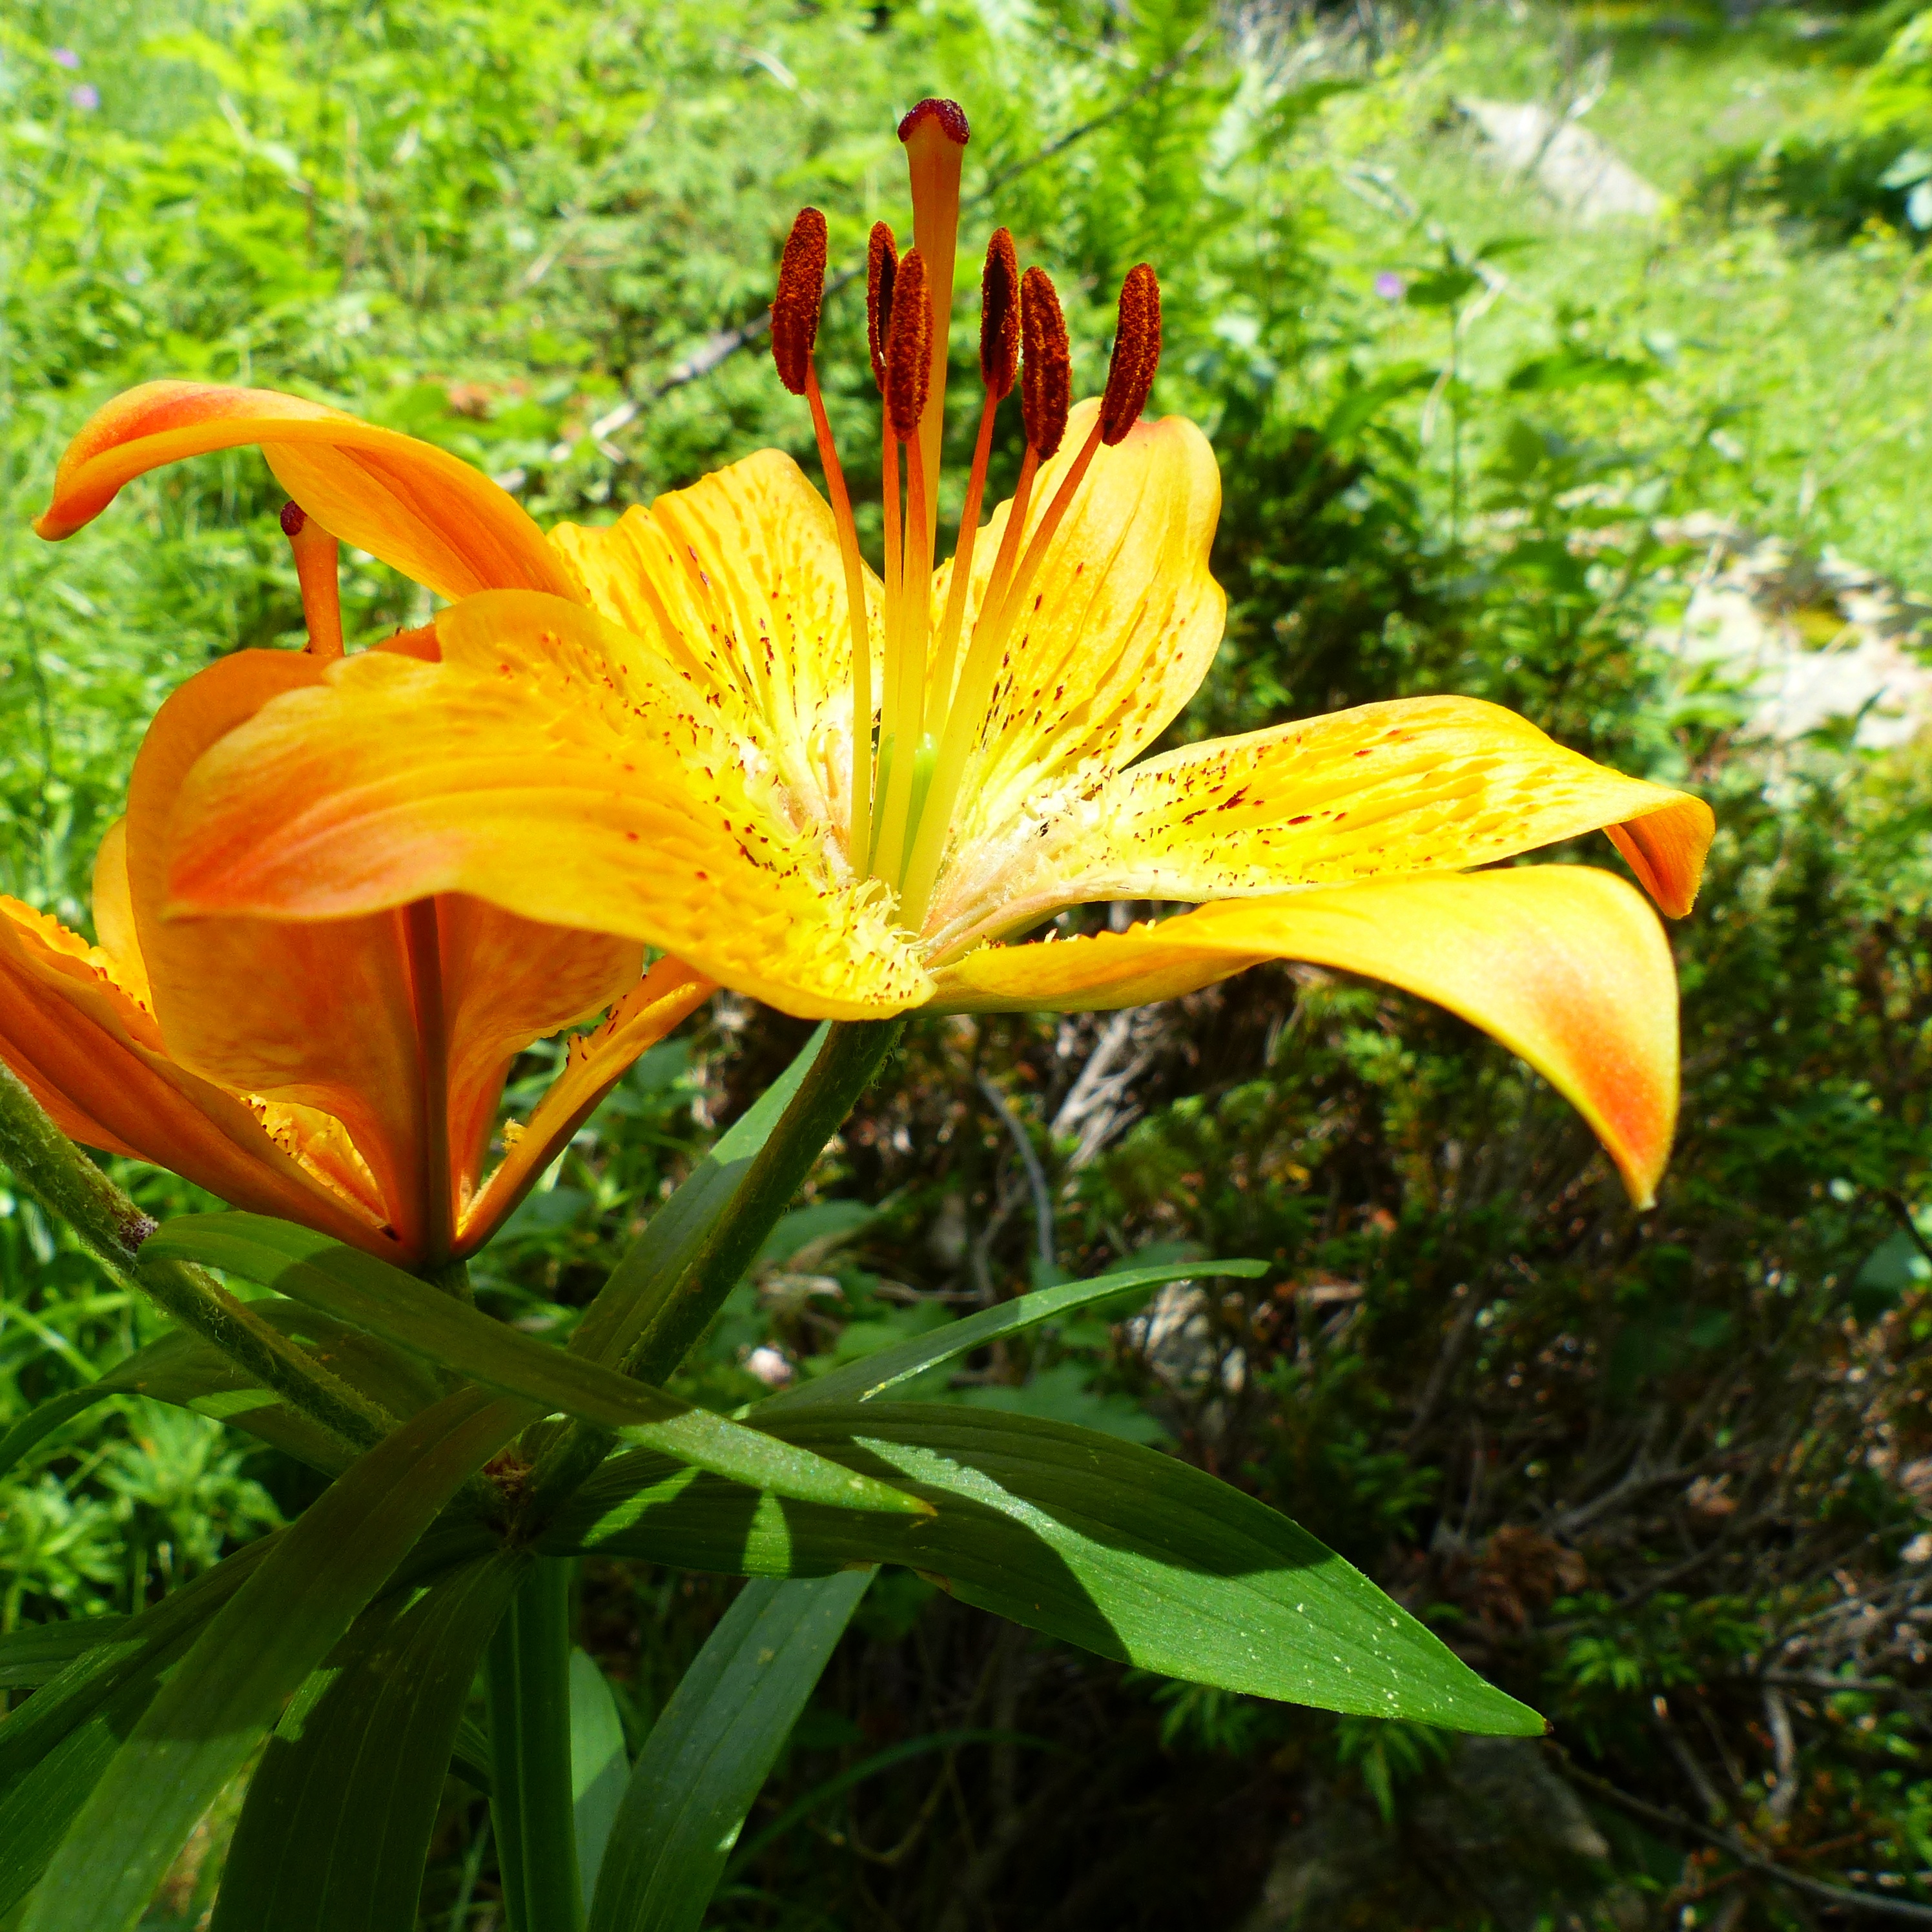
nature, plant, flower, petal, summer, macro, botany, flora, flowers, wild flowers, pistil, lily, daylily, flowering plant, mountain flower, brightly colored, color orange, orange lily, land plant